Debu Bose

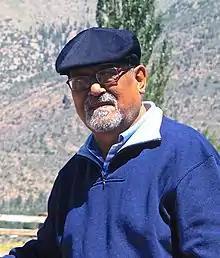
Debu Bose in 2013

Debu Bose was an Indian actor born in Odisha, British India. Bose made his debut in the film "Tapasya" in 1980. The actor has acted in over 120 movies within his career, spanning over four decades.